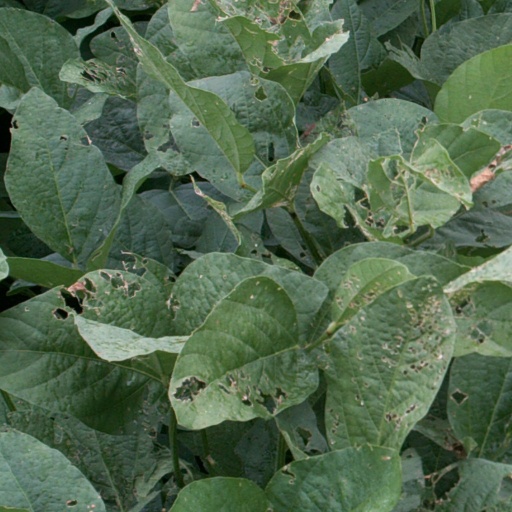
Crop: soybean